Upconverting nanoparticles

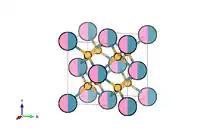
The NaYF:RE cubic unit cell. Key: Na (Teal), rare-earth element (RE, pink), and F (yellow). The spaces labelled with two colors can be occupied by either Na or RE elements.

Energy migration-mediated upconversion (EMU) involves four types of luminescent ion centers with different roles. They are located in separate layers of a core-shell structure of the nanomaterial to inhibit relaxation processes between ions. In this case, low-energy photons are excited in an ETU process that populates an excited state of another ion. Energy from this state can transfer to an adjacent ion through a core-shell interface and is then emitted.